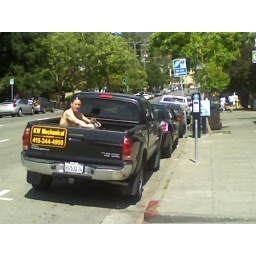
A man seemingly having a bath in the back of his truck outside of House of Curries on Durrant in Berkeley.